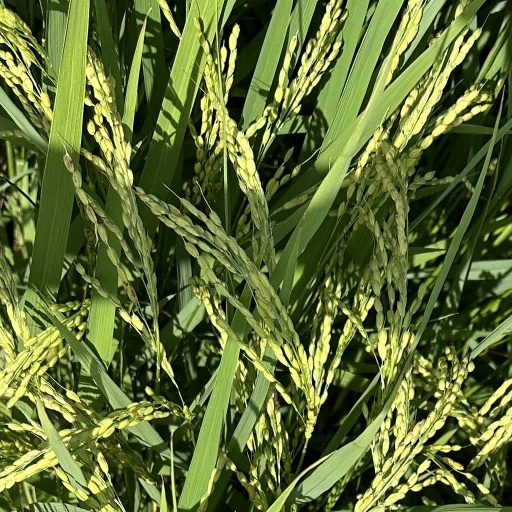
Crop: rice